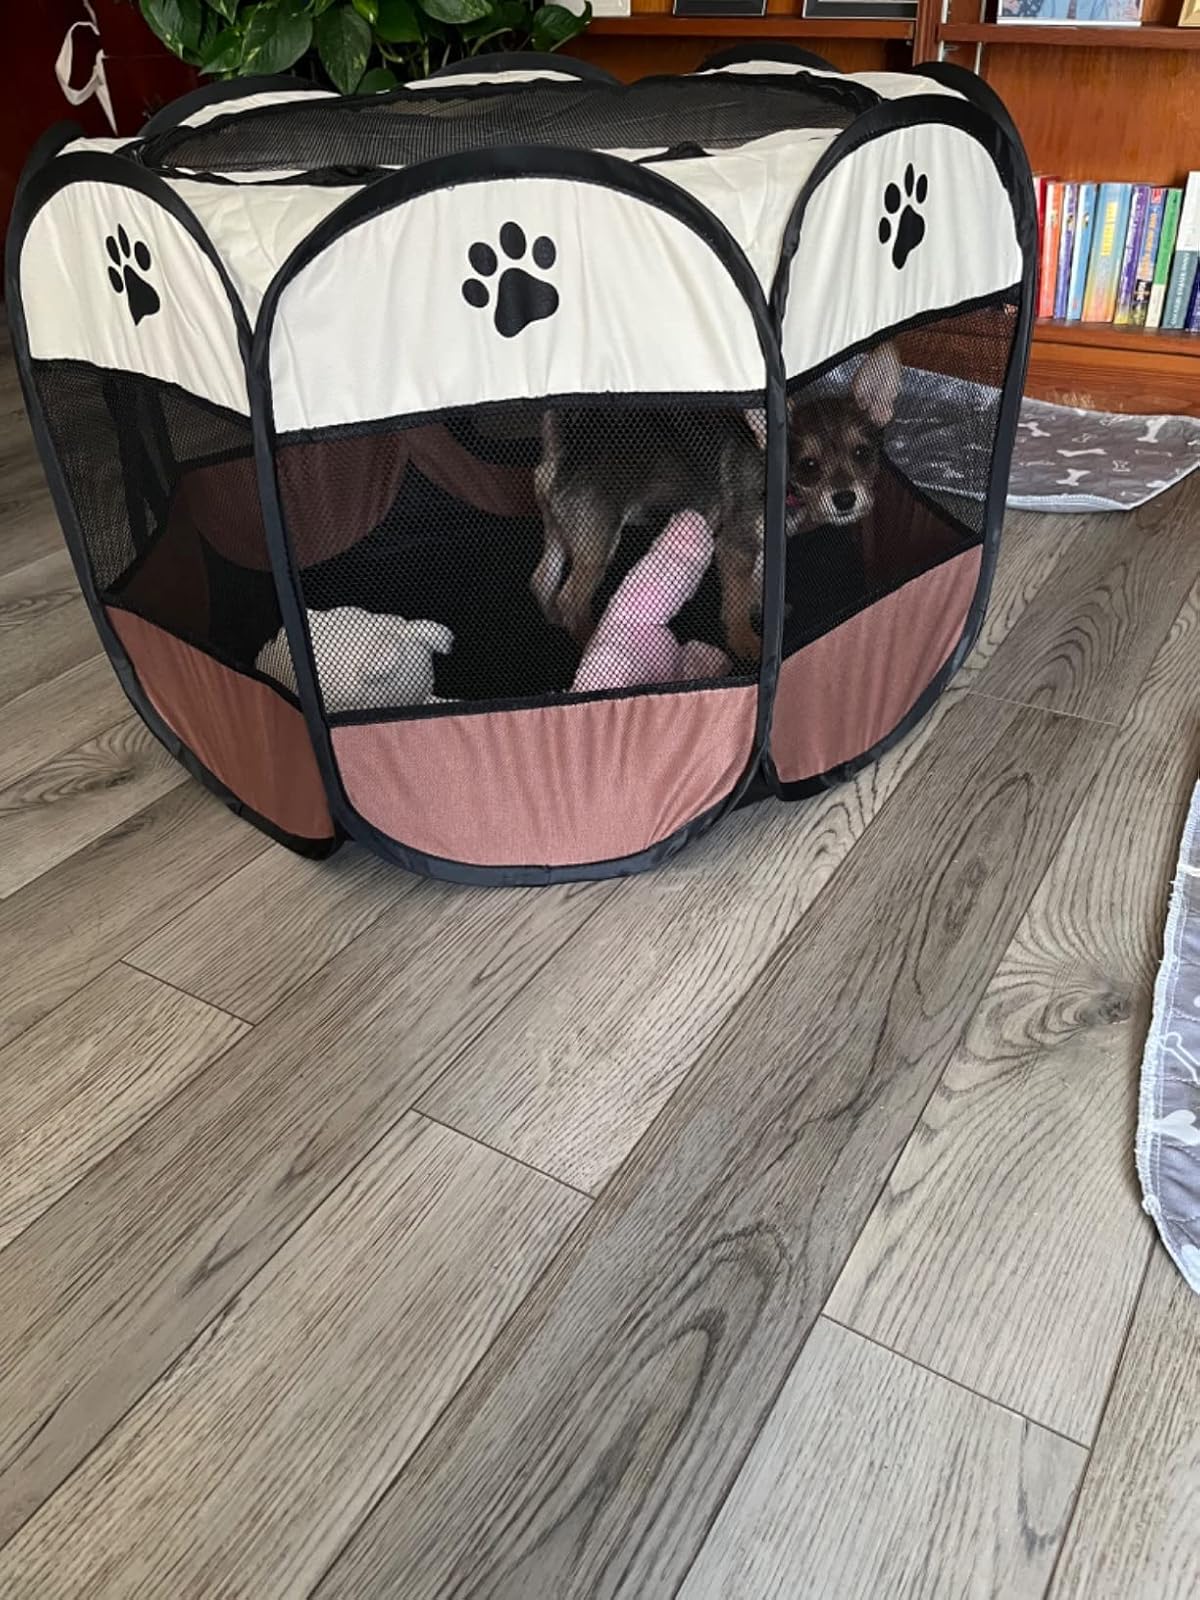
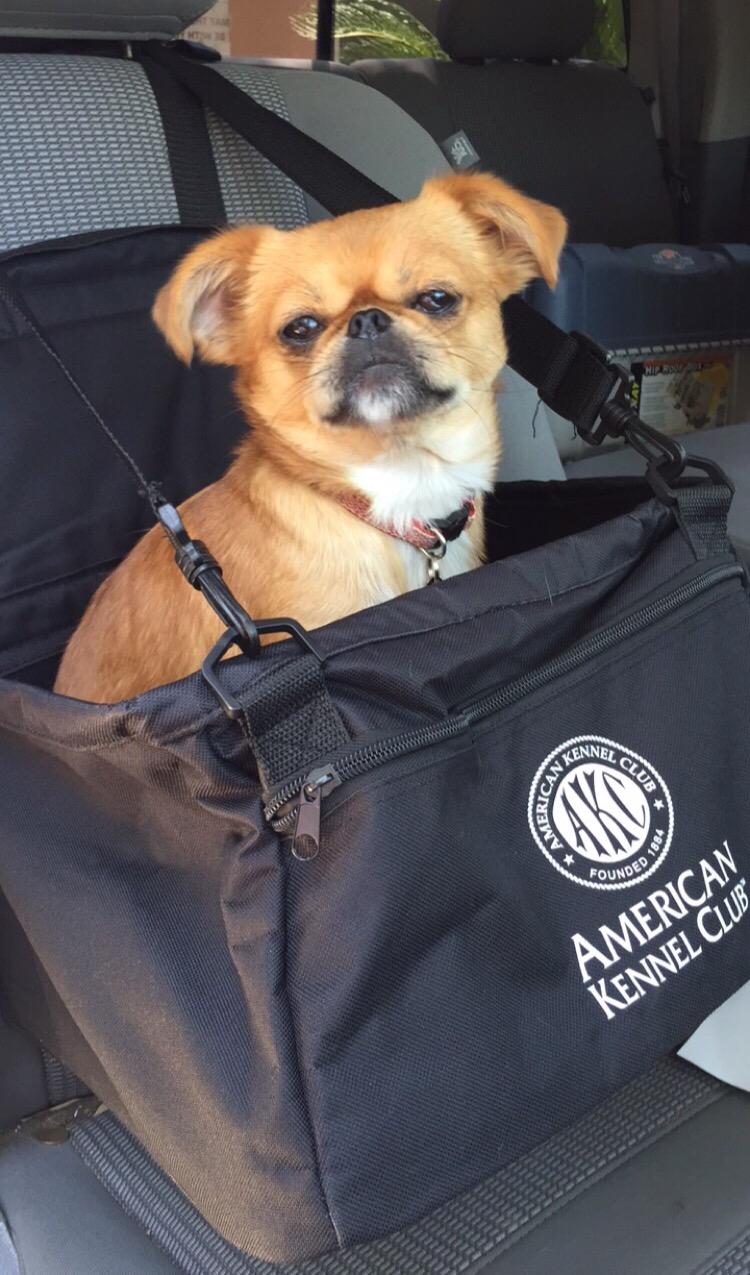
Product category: items_kennel
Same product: no